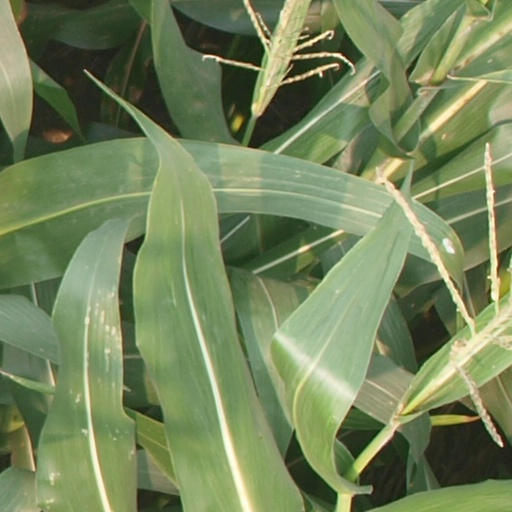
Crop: maize; corn